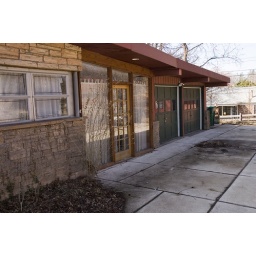
halfway up drive looking down north face of house towards garage. Breese-way door in middle of photo.